Metal Down Under

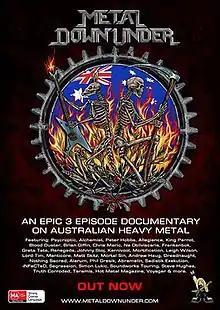
Film poster

Metal Down Under is a 2014 documentary directed by Nick Calpakdjian. The film uses interviews, archival footage and animation to trace the history of heavy metal music in Australia. Calpakdjian partly funded the film through crowd-funding website Pozible. It was released in Australia on 22 August 2014 with distribution by MGM. On 1 September 2014 it debuted on the ARIA Top 40 Music DVDs chart at #4.